Aynsome Manor

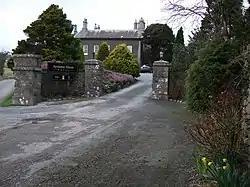
Aynsome Manor

Aynsome Manor is a country house hotel in Cartmel, Cumbria, northwestern England, in the Lake District. It is set in the Vale of Cartmel, with views of a Norman priory, meadows and woods to the south.